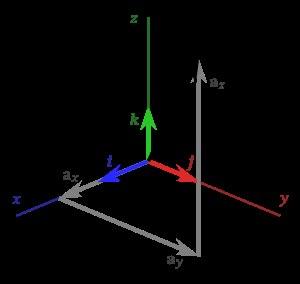
En mathématiques, et plus précisément en géométrie euclidienne, un vecteur euclidien est un objet géométrique possédant une norme, une direction et un sens. On l'utilise par exemple en physique et en ingénierie pour modéliser une force.